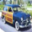
Label: automobile